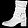
Label: Ankle boot